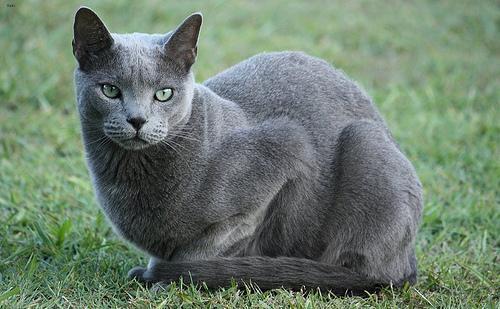
Russian Blue